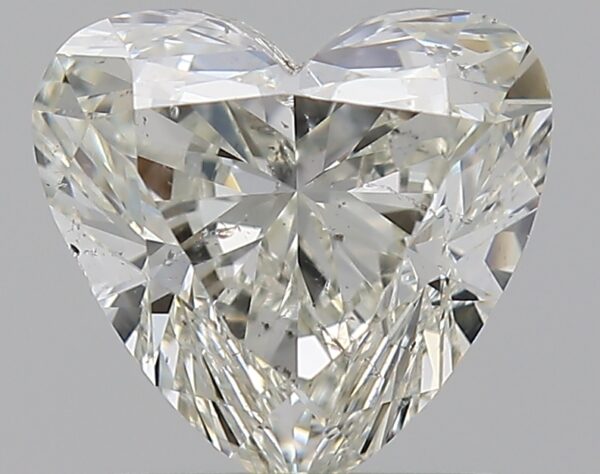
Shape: heart
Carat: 1
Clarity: SI1
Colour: K
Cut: VG
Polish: EX
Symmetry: VG
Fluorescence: N
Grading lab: GIA
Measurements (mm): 6.18 x 6.58 x 3.88